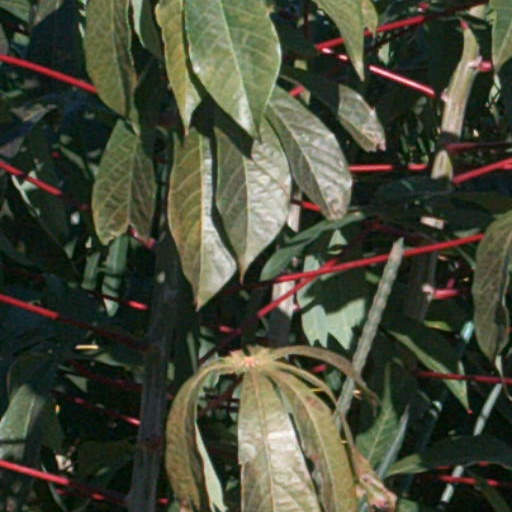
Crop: cassava